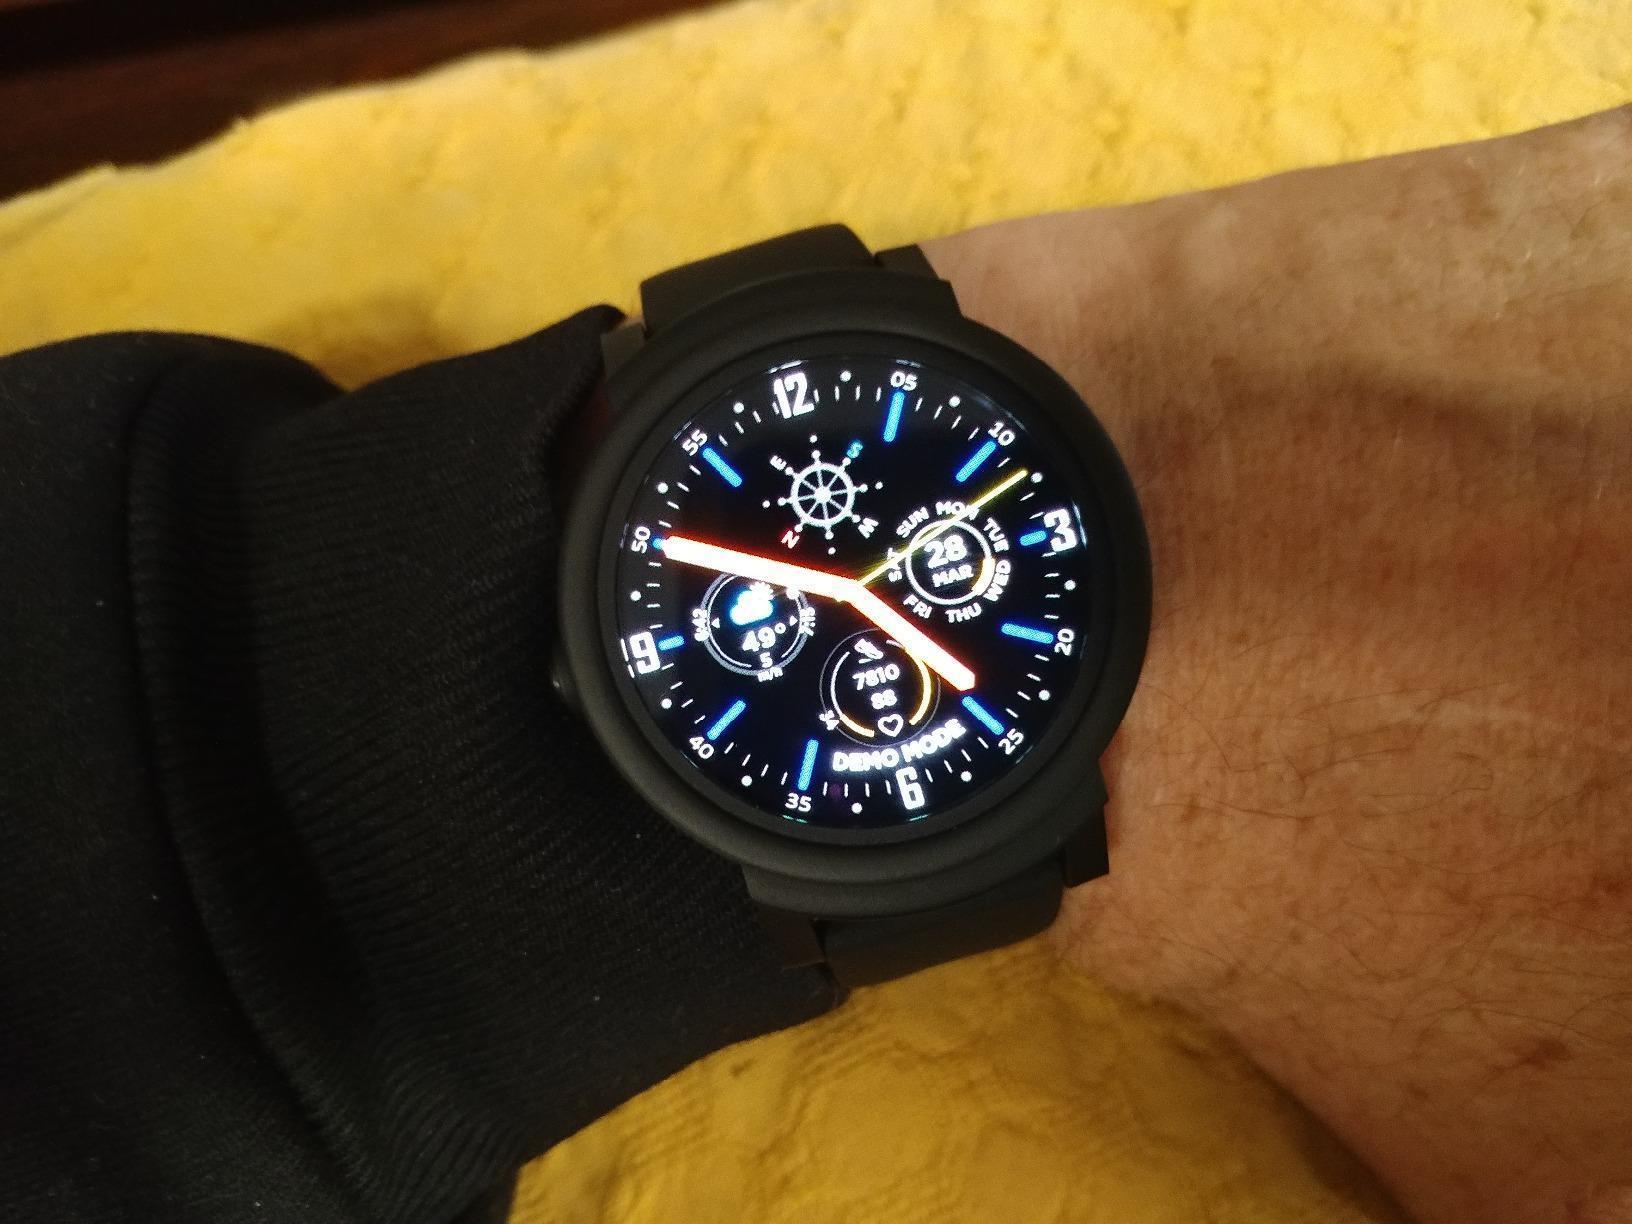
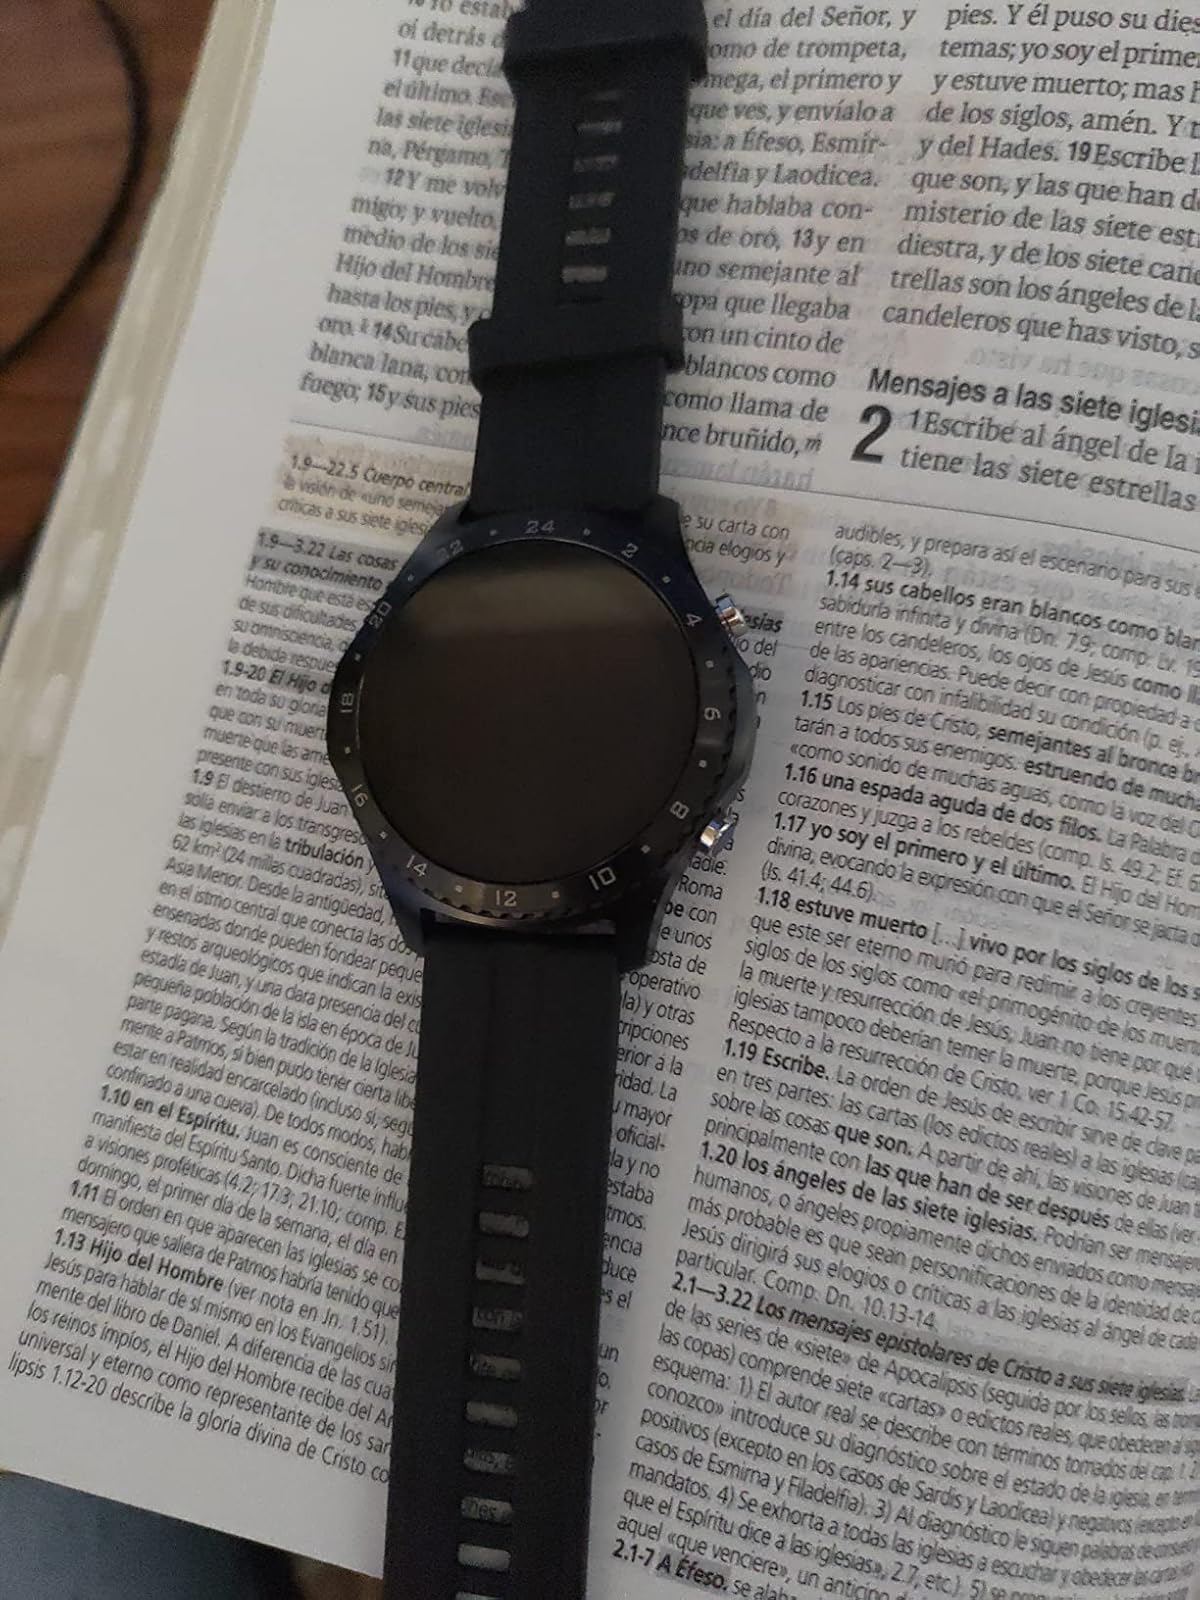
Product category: smartwatch
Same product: no